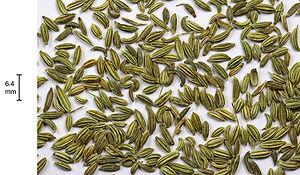
Le fenouil ou fenouil commun est une plante généralement vivace parfois bisannuelle de la famille des apiacées. Les variétés cultivées de cette espèce de fenouil sont utilisées en alimentation pour le renflement bulbeux et charnu de leurs feuilles imbriquées les unes dans les autres. Ce n'est pas un bulbe véritable. Cette plante s'est naturalisée à travers le monde principalement dans les biomes au climat méditerranéen.